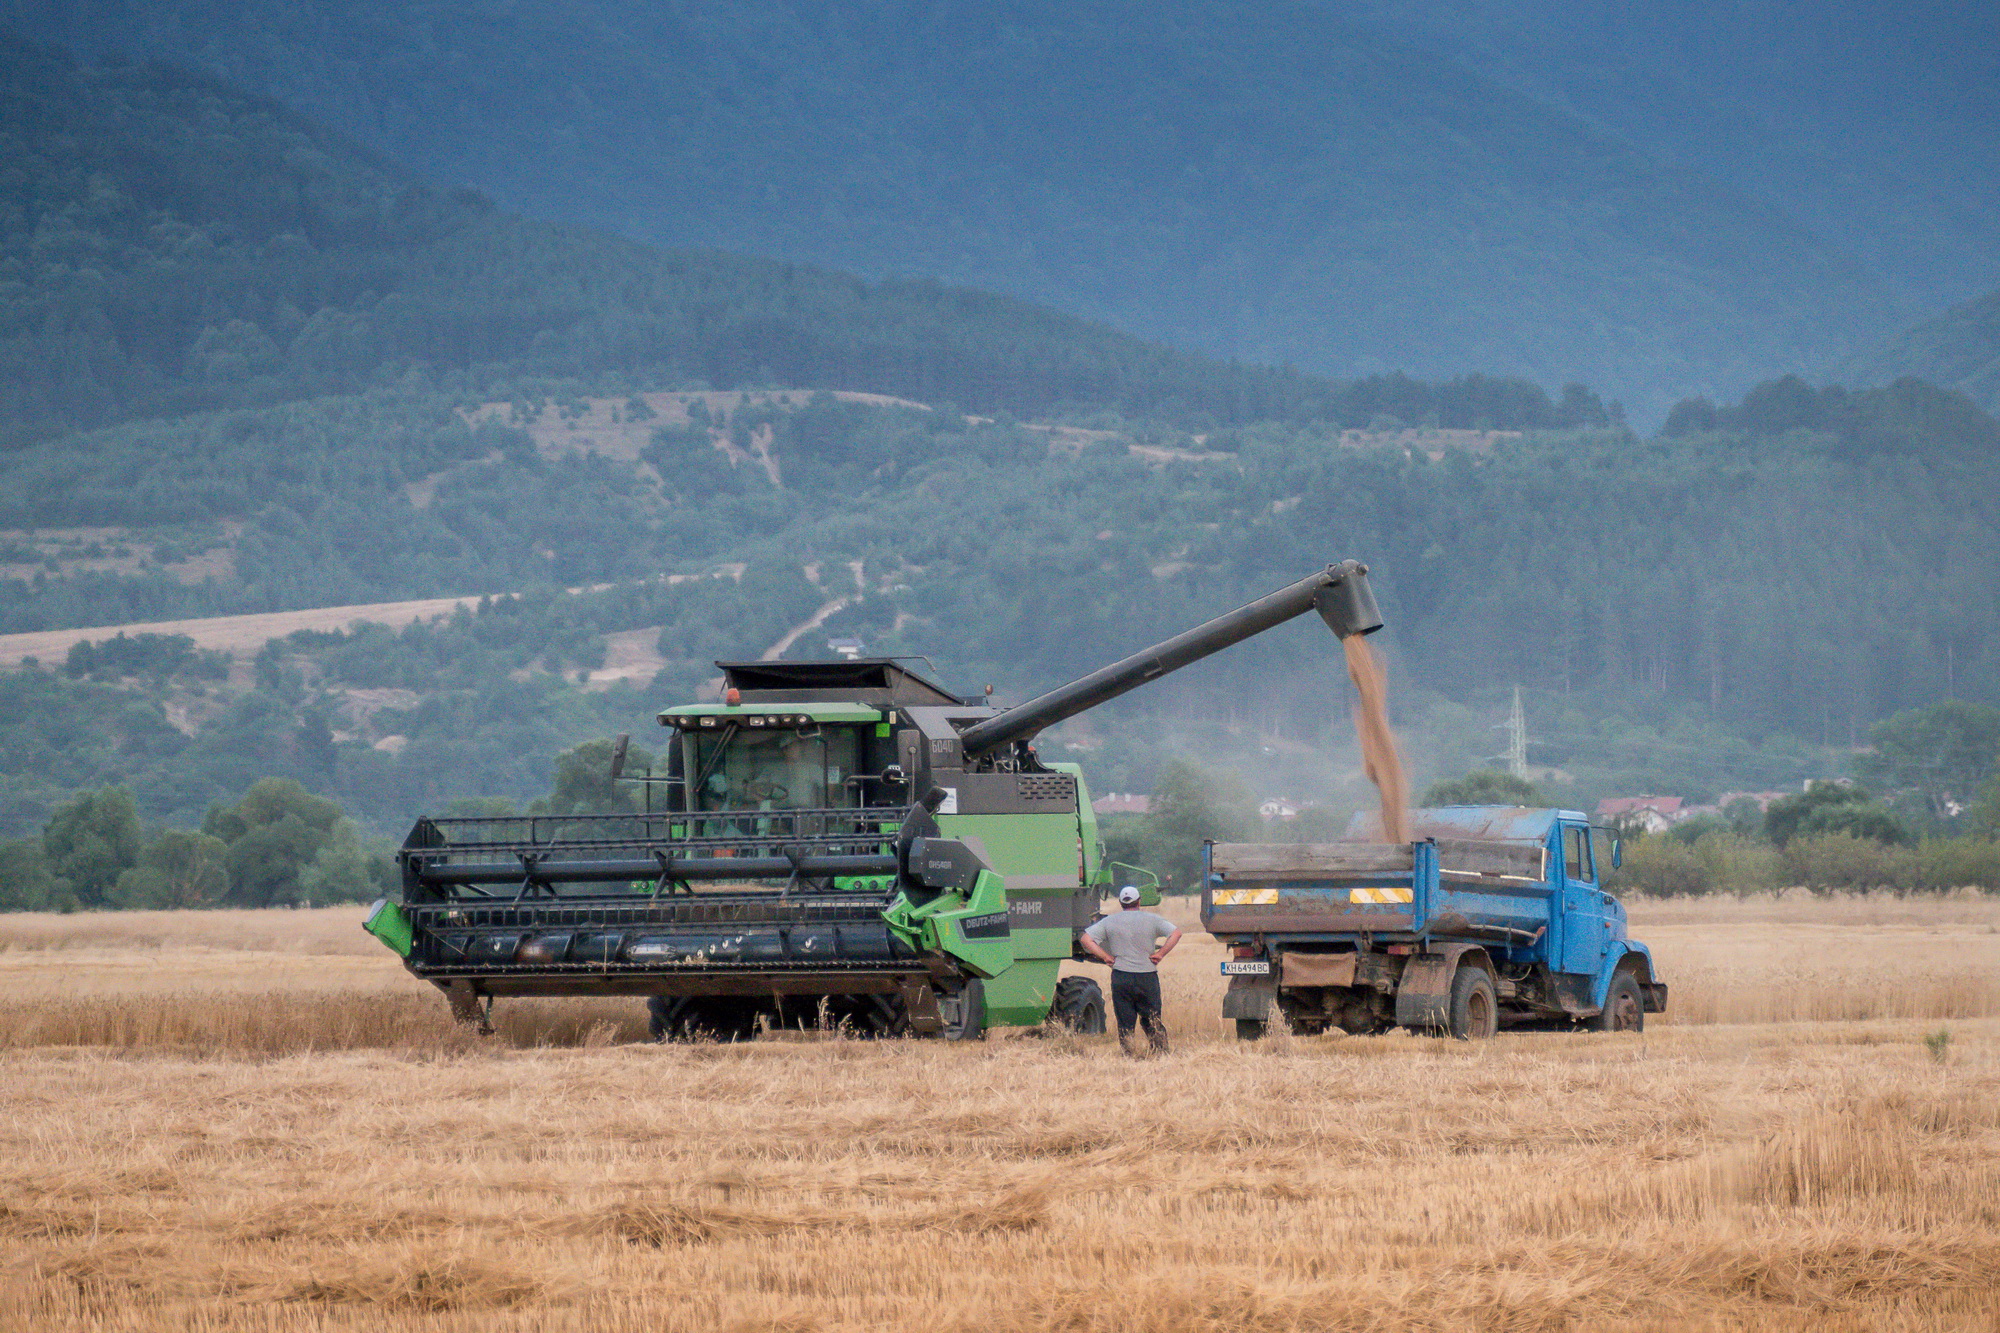
wheat, fields, harvest, wheel, vehicle, plant, tire, sky, mountain, agricultural machinery, agriculture, harvester, grass, landscape, grassland, machine, tree, event, soil, field, prairie, plantation, hill, steppe, pasture, mountain range, farm, military vehicle, transport, tractor